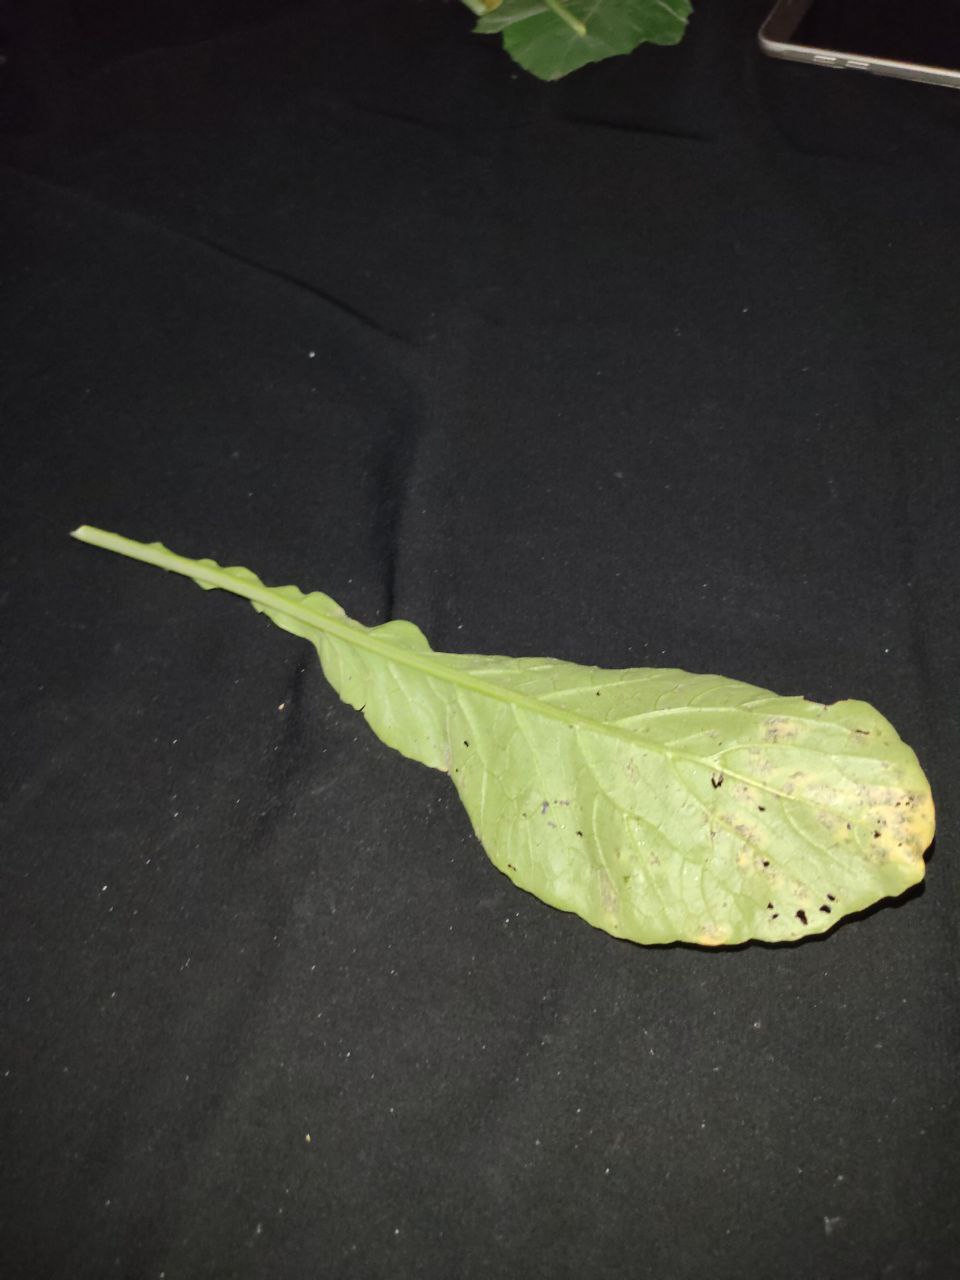
Label: Downey mildew